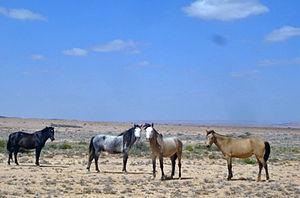
Le Somalien est un ensemble de races de chevaux originaires de Somalie. Sobres et rustiques, ces animaux, utilisés tant sous la selle qu'au bât, sont devenus rares.
Le cheval en Somalie est présent de longue date, notamment grâce à son usage militaire. Il se raréfie au cours du XXᵉ siècle, en raison de la peste équine et de sécheresses. La Somalie ne compte officiellement qu'une race de chevaux sur son territoire, le Somalien. Animal prestigieux, le cheval est cité dans les poèmes traditionnels.